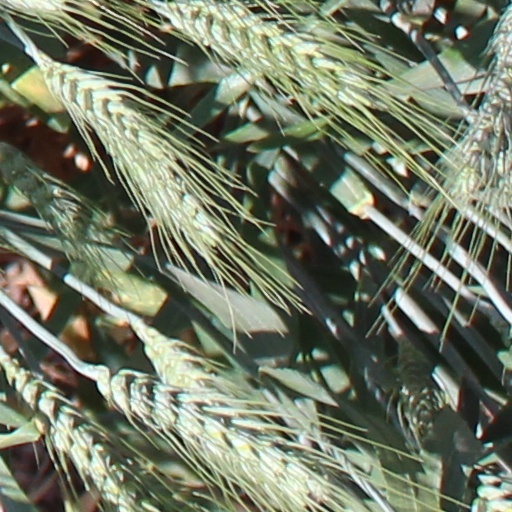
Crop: wheat